Ferries of San Francisco Bay

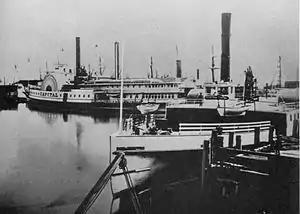
"Contra Costa", in the foreground, was one of the earliest ferries built expressly for trans-bay service. "Capital", in the background, formerly a Sacramento River steamboat, served the route from 1876 to 1896. Both were built by John Gunder North.

One of the earliest ferry routes ran between San Francisco and Oakland on what was called the "creek route". The name derived from the Oakland landing site located at the foot of Broadway where Jack London Square is today, fronting on what is today called the Oakland Estuary, an inlet of San Francisco Bay. The estuary, which in the 1800s included what is today's Lake Merritt, was the "creek". In 1851, Captain Thomas Gray, grandfather of the famous dancer Isadora Duncan, began the first regular ferry service to San Francisco from the East Bay.